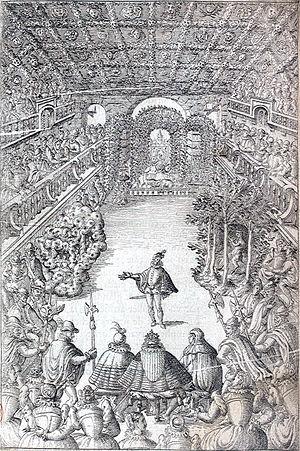
Figure de la Salle, tirée de Balet comique de la Royne, faict aux nopces de monsieur le duc de Joyeuse &amp
5 janvier : inondation du Rhône et de la Durance à Avignon. Recrudescence le 6 février.